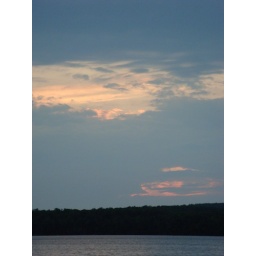
i think the pink in the lower right looks like a bird flying